Quadrilogue invectif

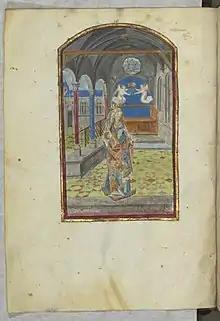
Quadrilogue invectif

The Quadrilogue invectif is a work of allegorical prose written by Alain Chartier in 1422 in which the author, through the use of a fictional dialogue between the Three Estates ("Le Peuple," "Le Chevalier," and "Le Clerge") and France, personified as a woman, exposes the suffering and oppression of the lower classes.